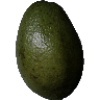
Label: Avocado 1